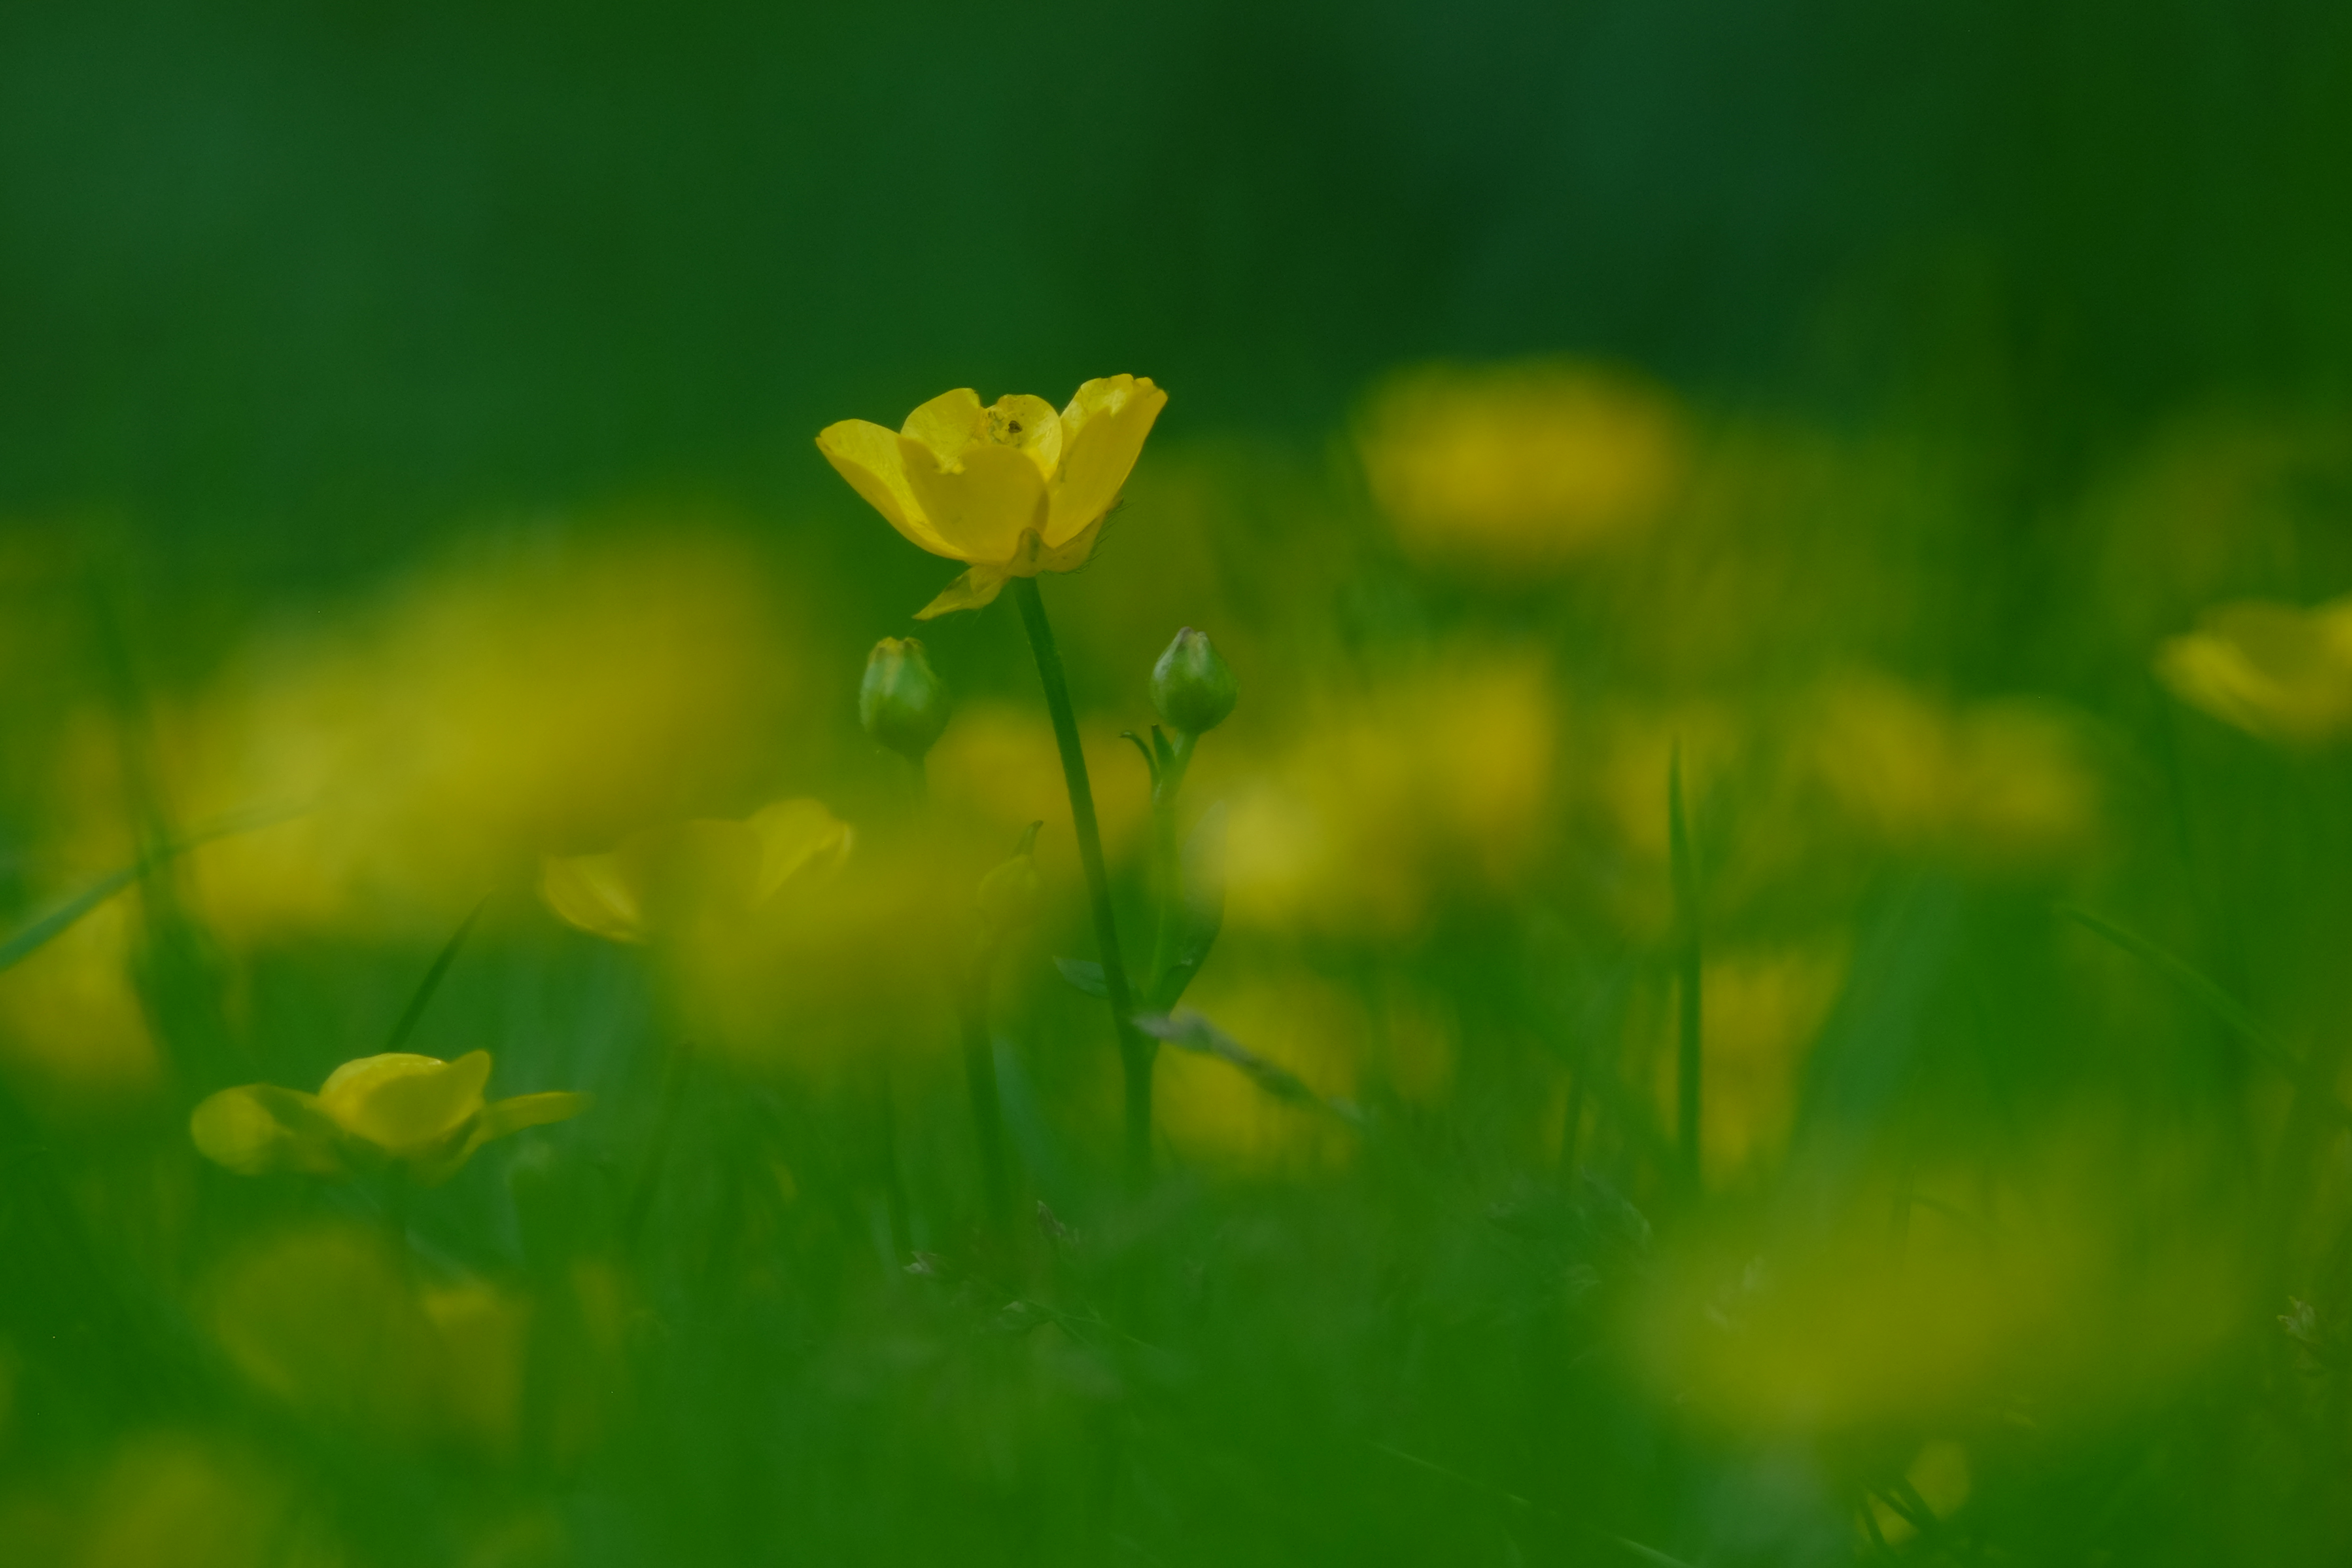
yellow, plant, flower, petal, natural landscape, herbaceous plant, People in nature, meadow, grass, grassland, terrestrial plant, groundcover, flowering plant, macro photography, Pedicel, annual plant, landscape, plant stem, Forb, coquelicot, wildlife, bud, tree, poppy family, wildflower, evening primrose family, lily family